Canning, Nova Scotia

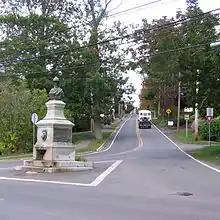
Harold Lothrop Borden Monument in Canning, NS

The Canadian parliamentarian Sir Frederick William Borden had a home in Canning. A cousin of Sir Robert Borden, Sir Frederick was Minister of Militia prior to the First World War. Canning has a prominent statue to the most famous Canadian casualty of the Second Boer War, Harold Lothrop Borden, a son of Sir Frederick. He died in the Battle of Witpoort.